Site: brandenburg
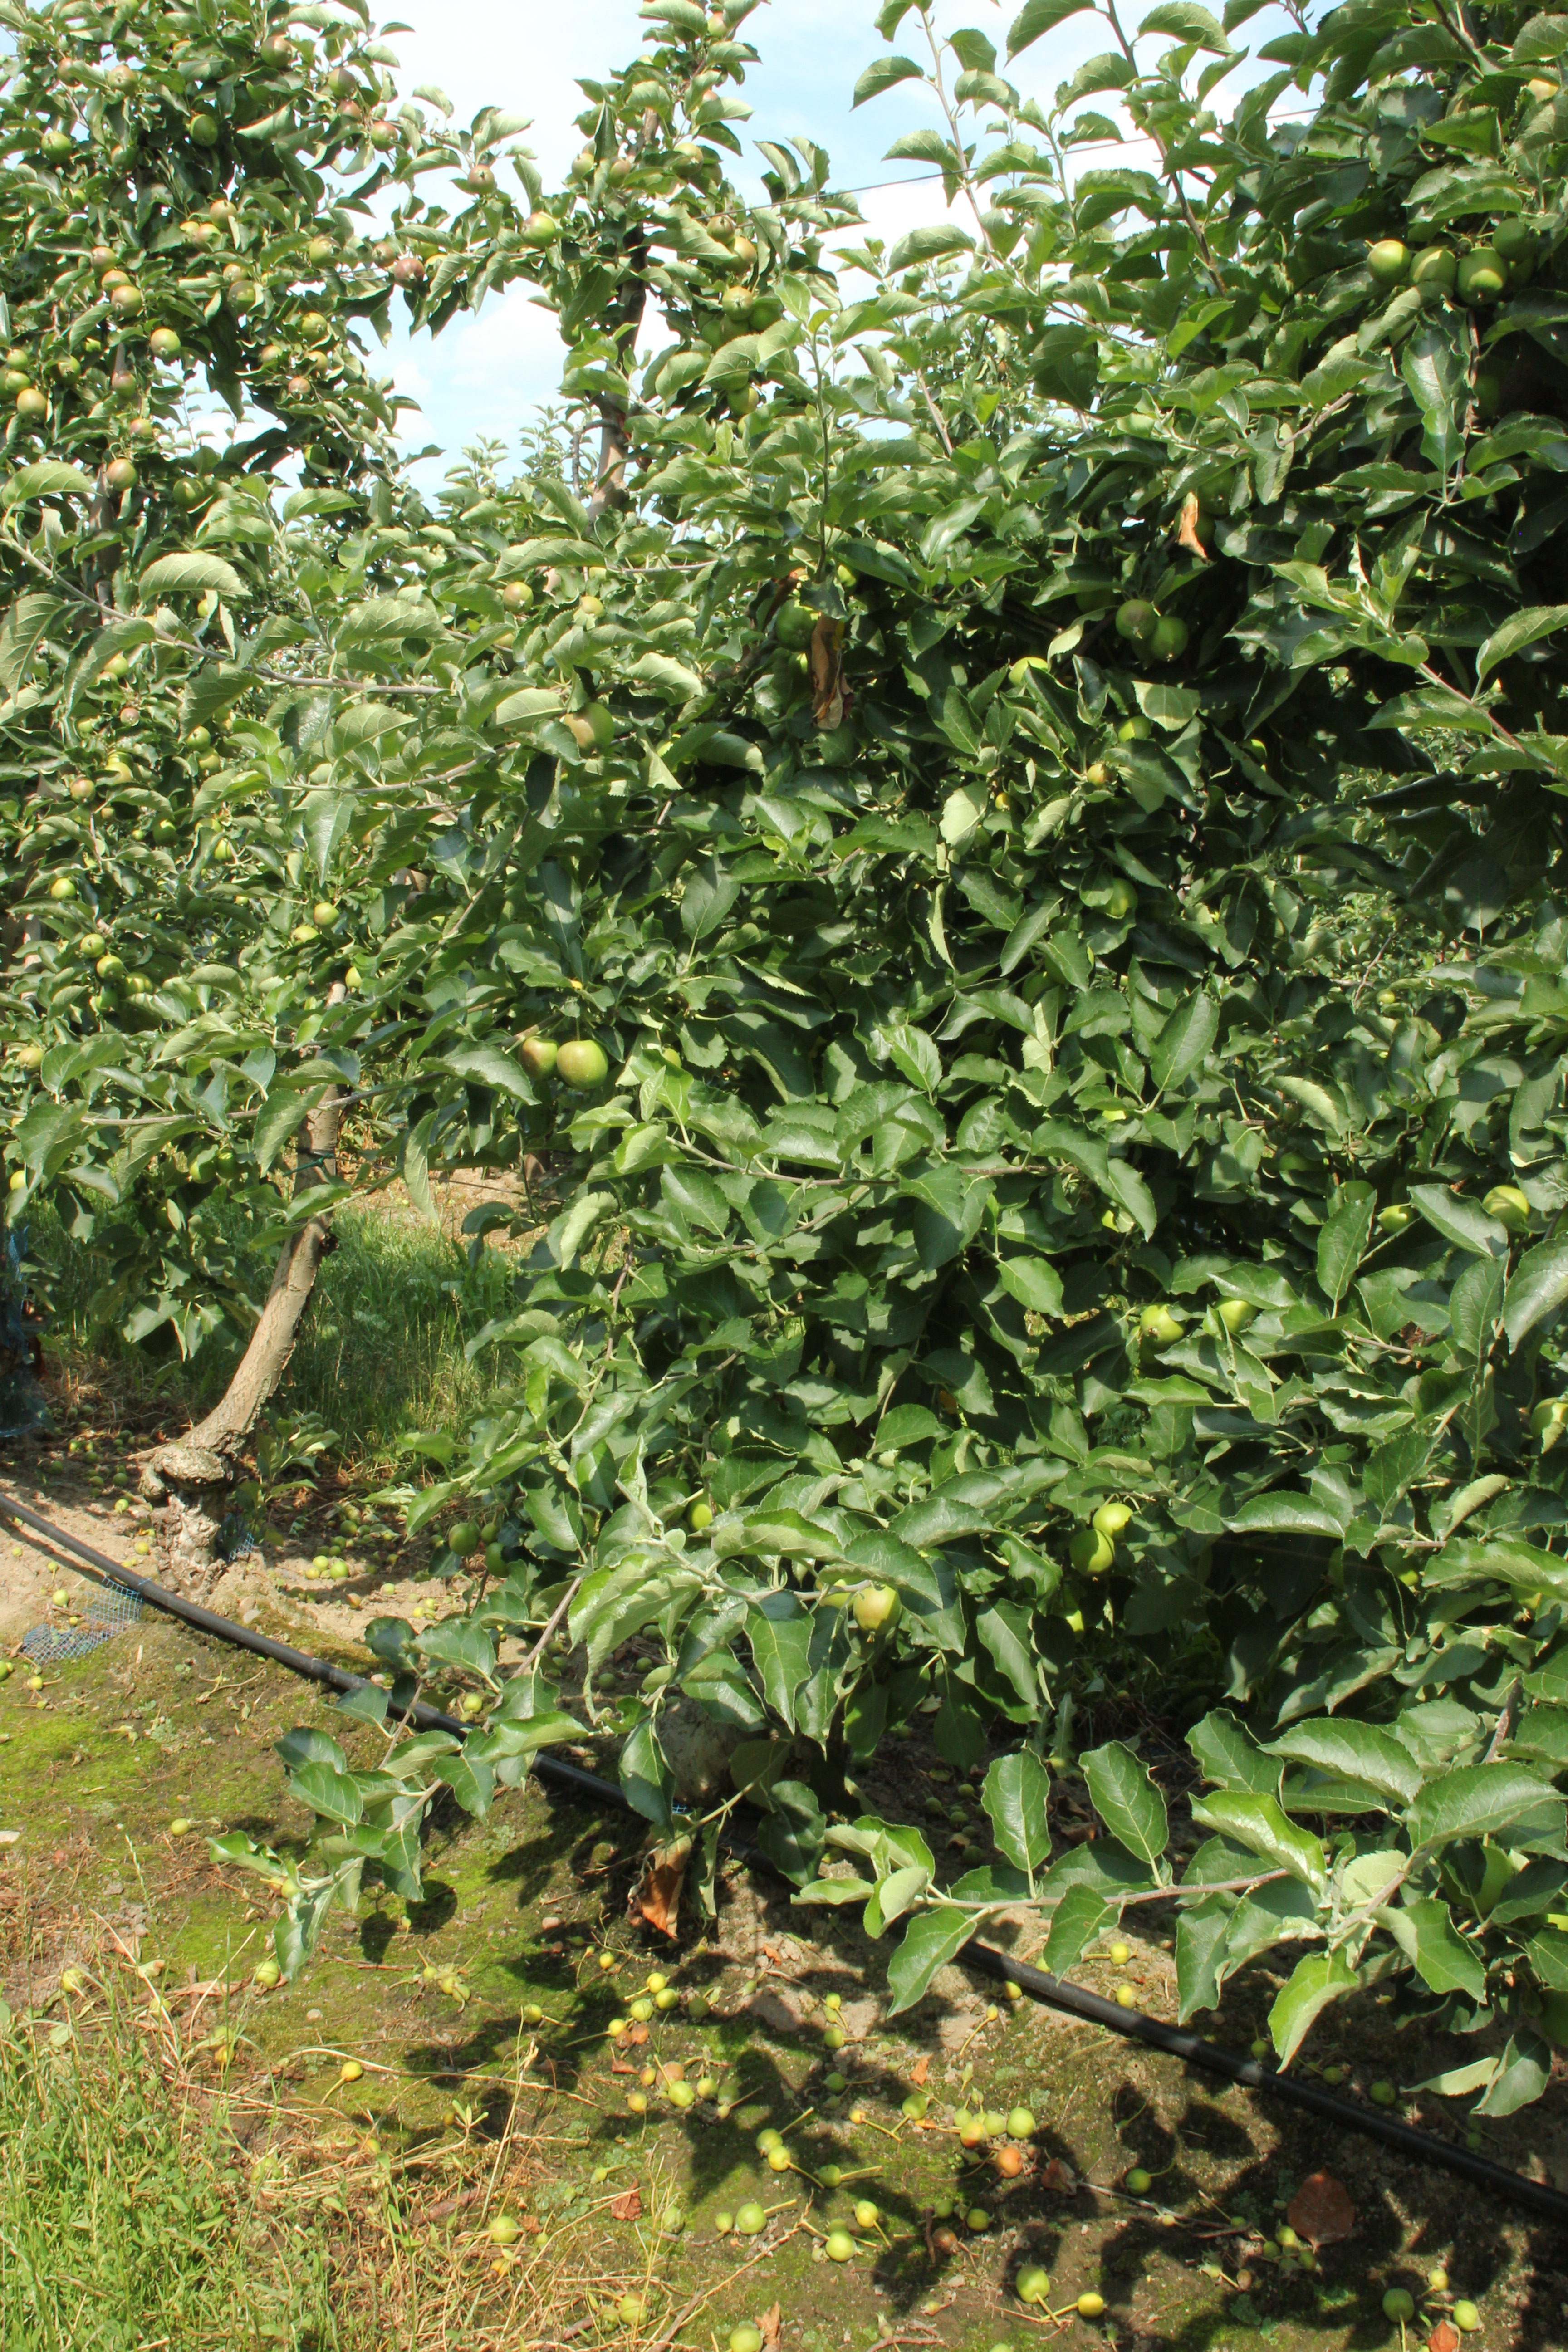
Growth stage (BBCH 74): Development of fruit